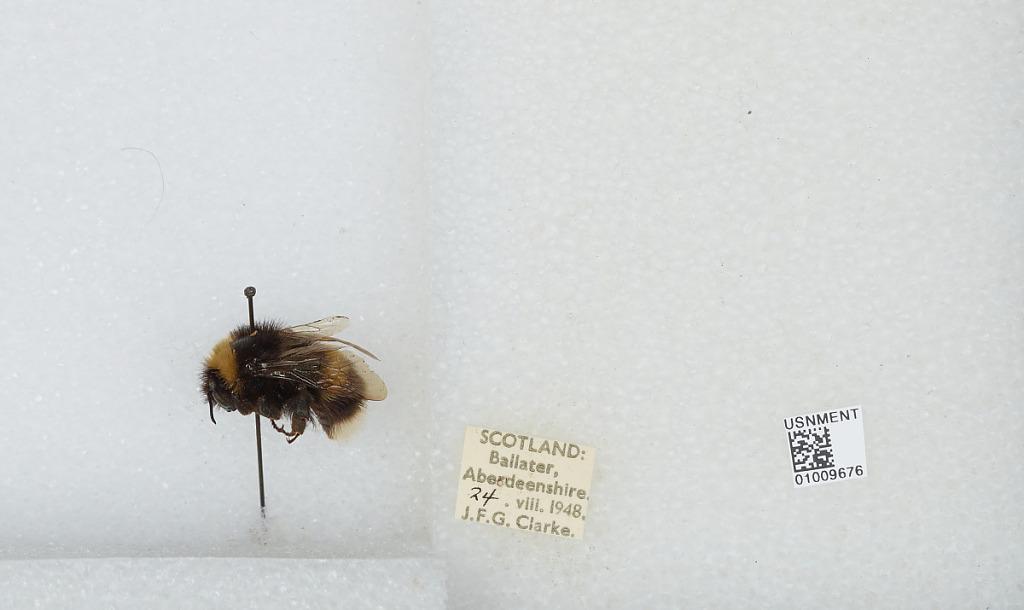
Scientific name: Bombus (Bombus) lucorum (Linnaeus)
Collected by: J. Clarke
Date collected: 1948-8-24
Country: United Kingdom
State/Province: Scotland
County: Aberdeenshire
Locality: Ballater
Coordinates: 57.0447, -3.0494